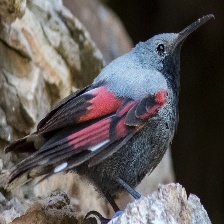
Species: WALL CREAPER
Scientific name: TICHODROMA MURARIA